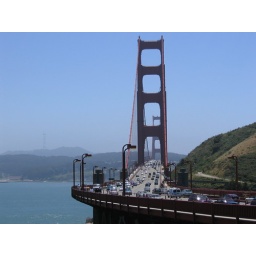
When man wanted to cross this river, he built this bridge in SanFrancisco